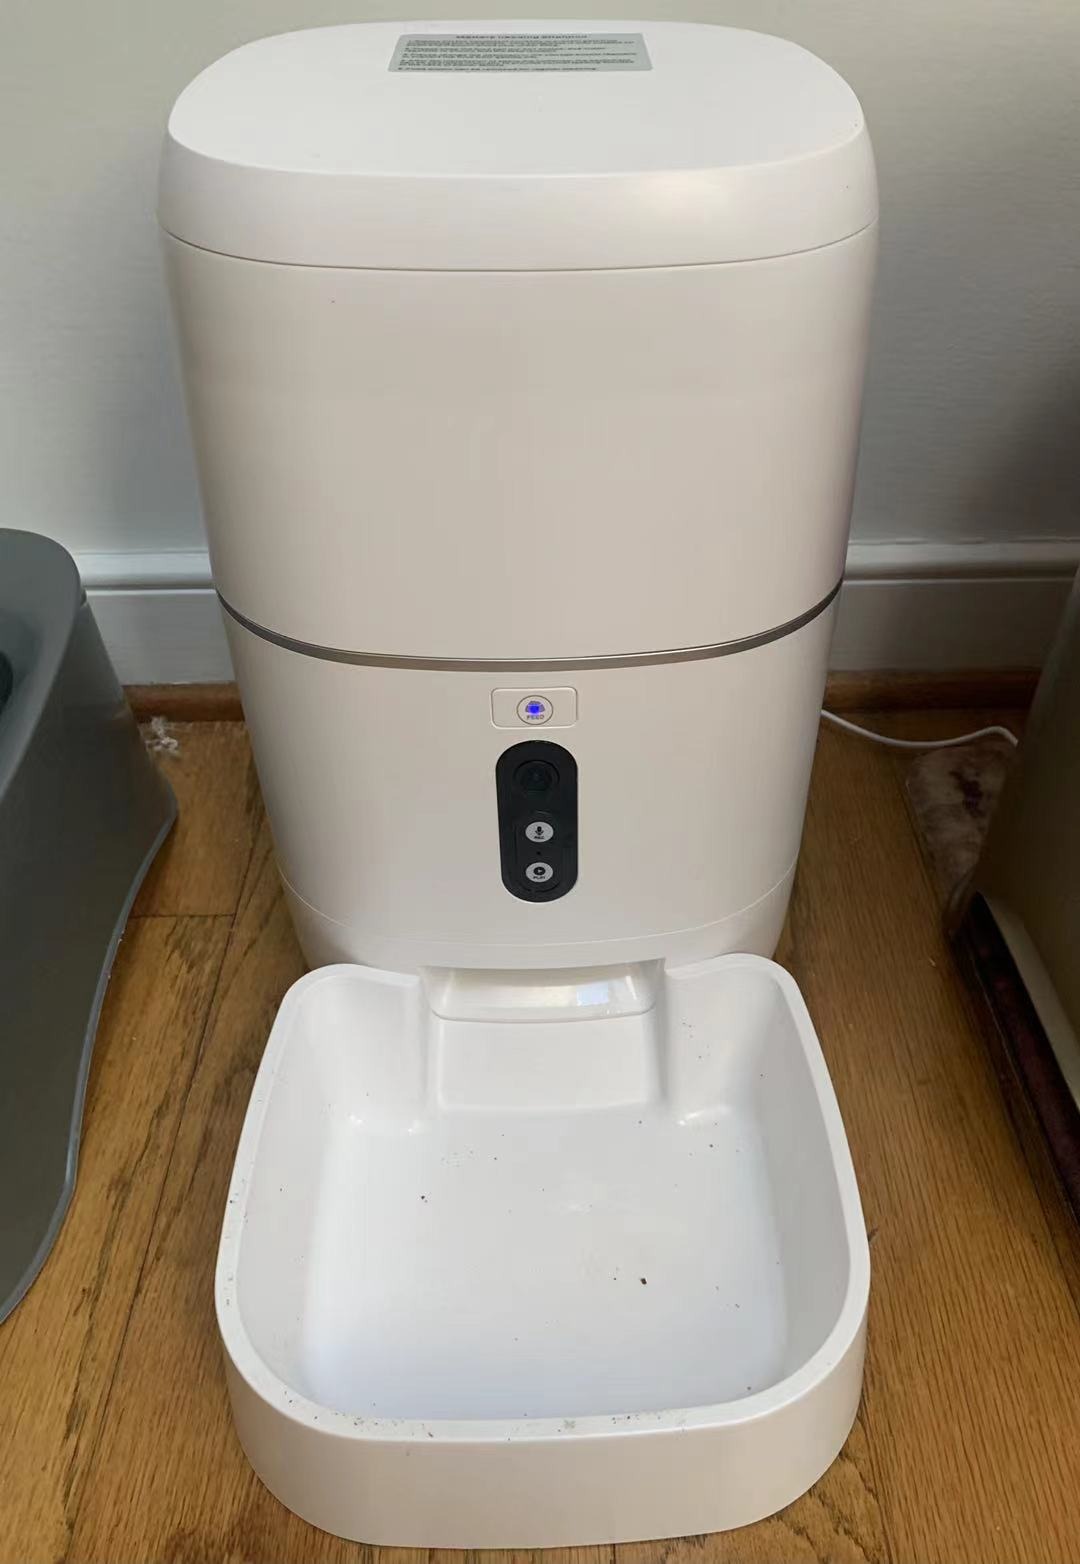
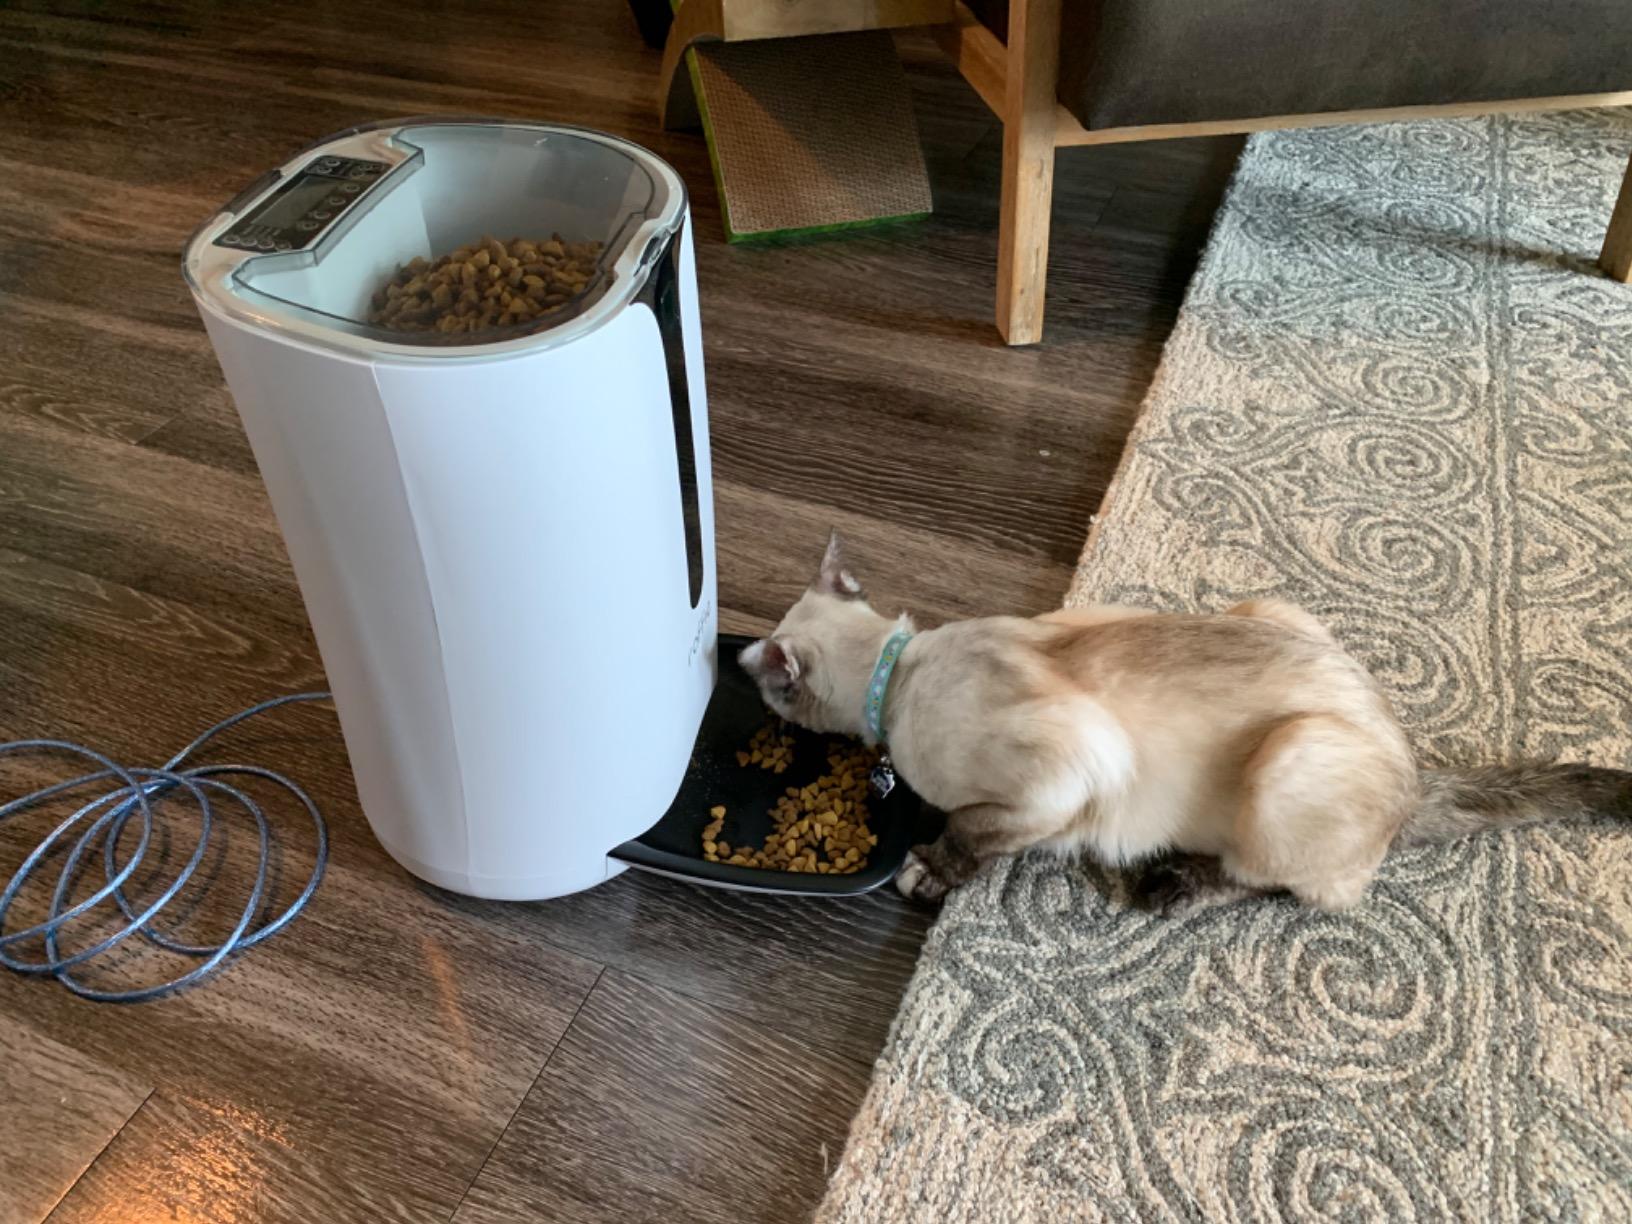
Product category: items_feeder
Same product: no